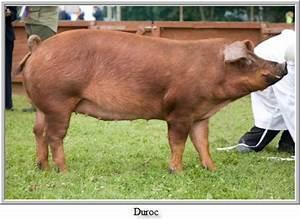
cow